Fred Carpenter

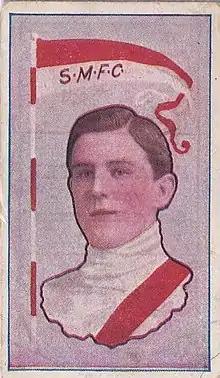
Cigarette card of Carpenter in 1912

Fred Carpenter (2 April 1892 – 14 March 1976) was an Australian rules footballer who played with South Melbourne in the Victorian Football League (VFL).